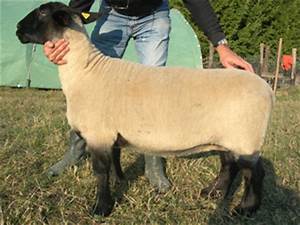
Label: sheep